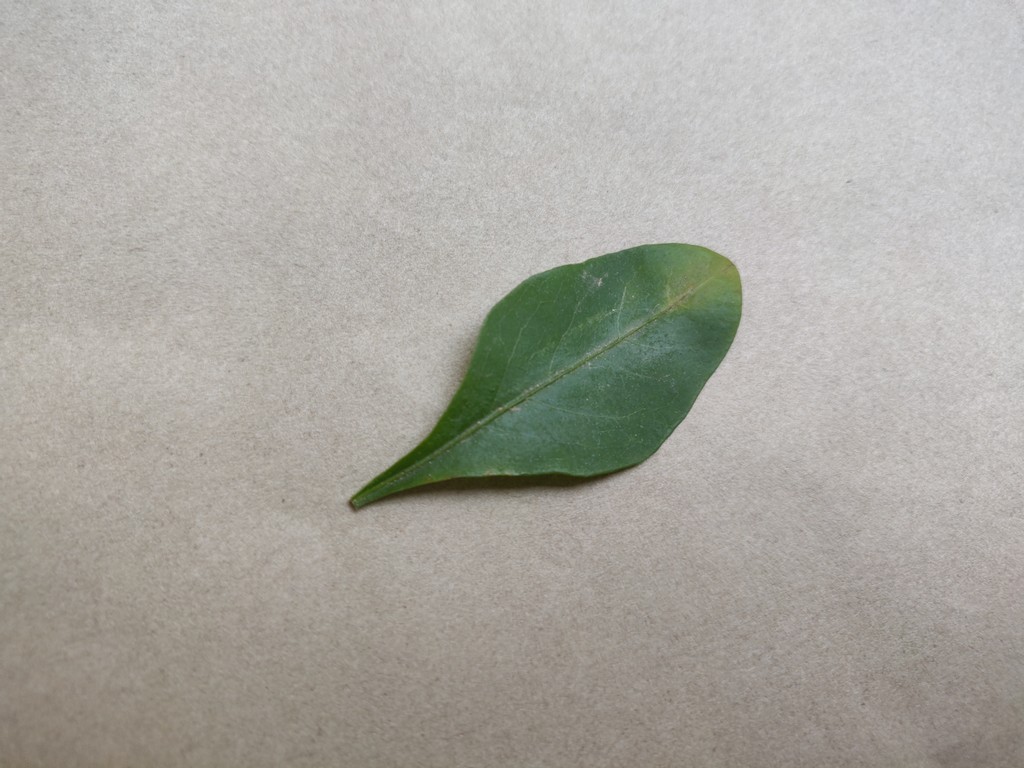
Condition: Unhealthy
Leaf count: single
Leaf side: front